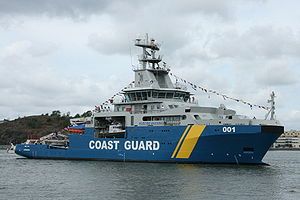
Kustbevakningen / Fartøjer
Kombifartøjet KBV 001 Poseidon lægger til i Gøteborg.
Kustbevakningen er betegnelsen for Sveriges kystvagt. Kystvagten er en civil myndighed underlagt det svenske Justitiedepartementet. Myndigheden overvåger og kontrollerer skibstrafikken, fiskeriet, beskytter miljøet og hjælper mennesker til søs i det svenske territorialfarvand samt på Mälaren på Vänern. Kystvagtens overordnede opgavekompleks bliver besluttet af riksdagen, imens den mere dybdegående styring foregår fra den svenske regering via Justitsdepartementet.